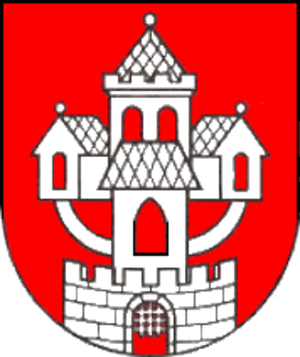
Sereď est une ville de la région de Trnava en sud-ouest de Slovaquie, sur les rives du Váh, située à environ 55 km à l'est de Bratislava. Sa population est de 17 200 habitants.